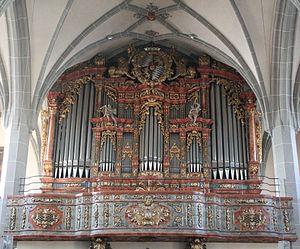
La collégiale Saint-Philippe-et-Saint-Jacques est une église catholique d'Altötting en Bavière. Elle est d'architecture gothique tardif.